Fragmentum chesnii

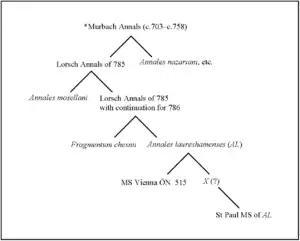
How the "Fragmentum" fits into the textual transmission of the "Annales laureshamenses" (Collins 2005, 59, fig. 4).

The Fragmentum (annalium) chesnii or chesnianum, sometimes called the Annales Laureshamenses antiquiores, is a brief set of "Reichsannalen" describing the history of Francia during the years 768 to 790. It is named after André Duchesne (Andreas Chesneus), who first edited and published it in his book "Historiae Francorum scriptores" (1:21–23) in 1636. It has been re-edited by Georg Heinrich Pertz for the "Monumenta Germaniae Historica", Scriptores I, 30–34 (Hanover: 1826).